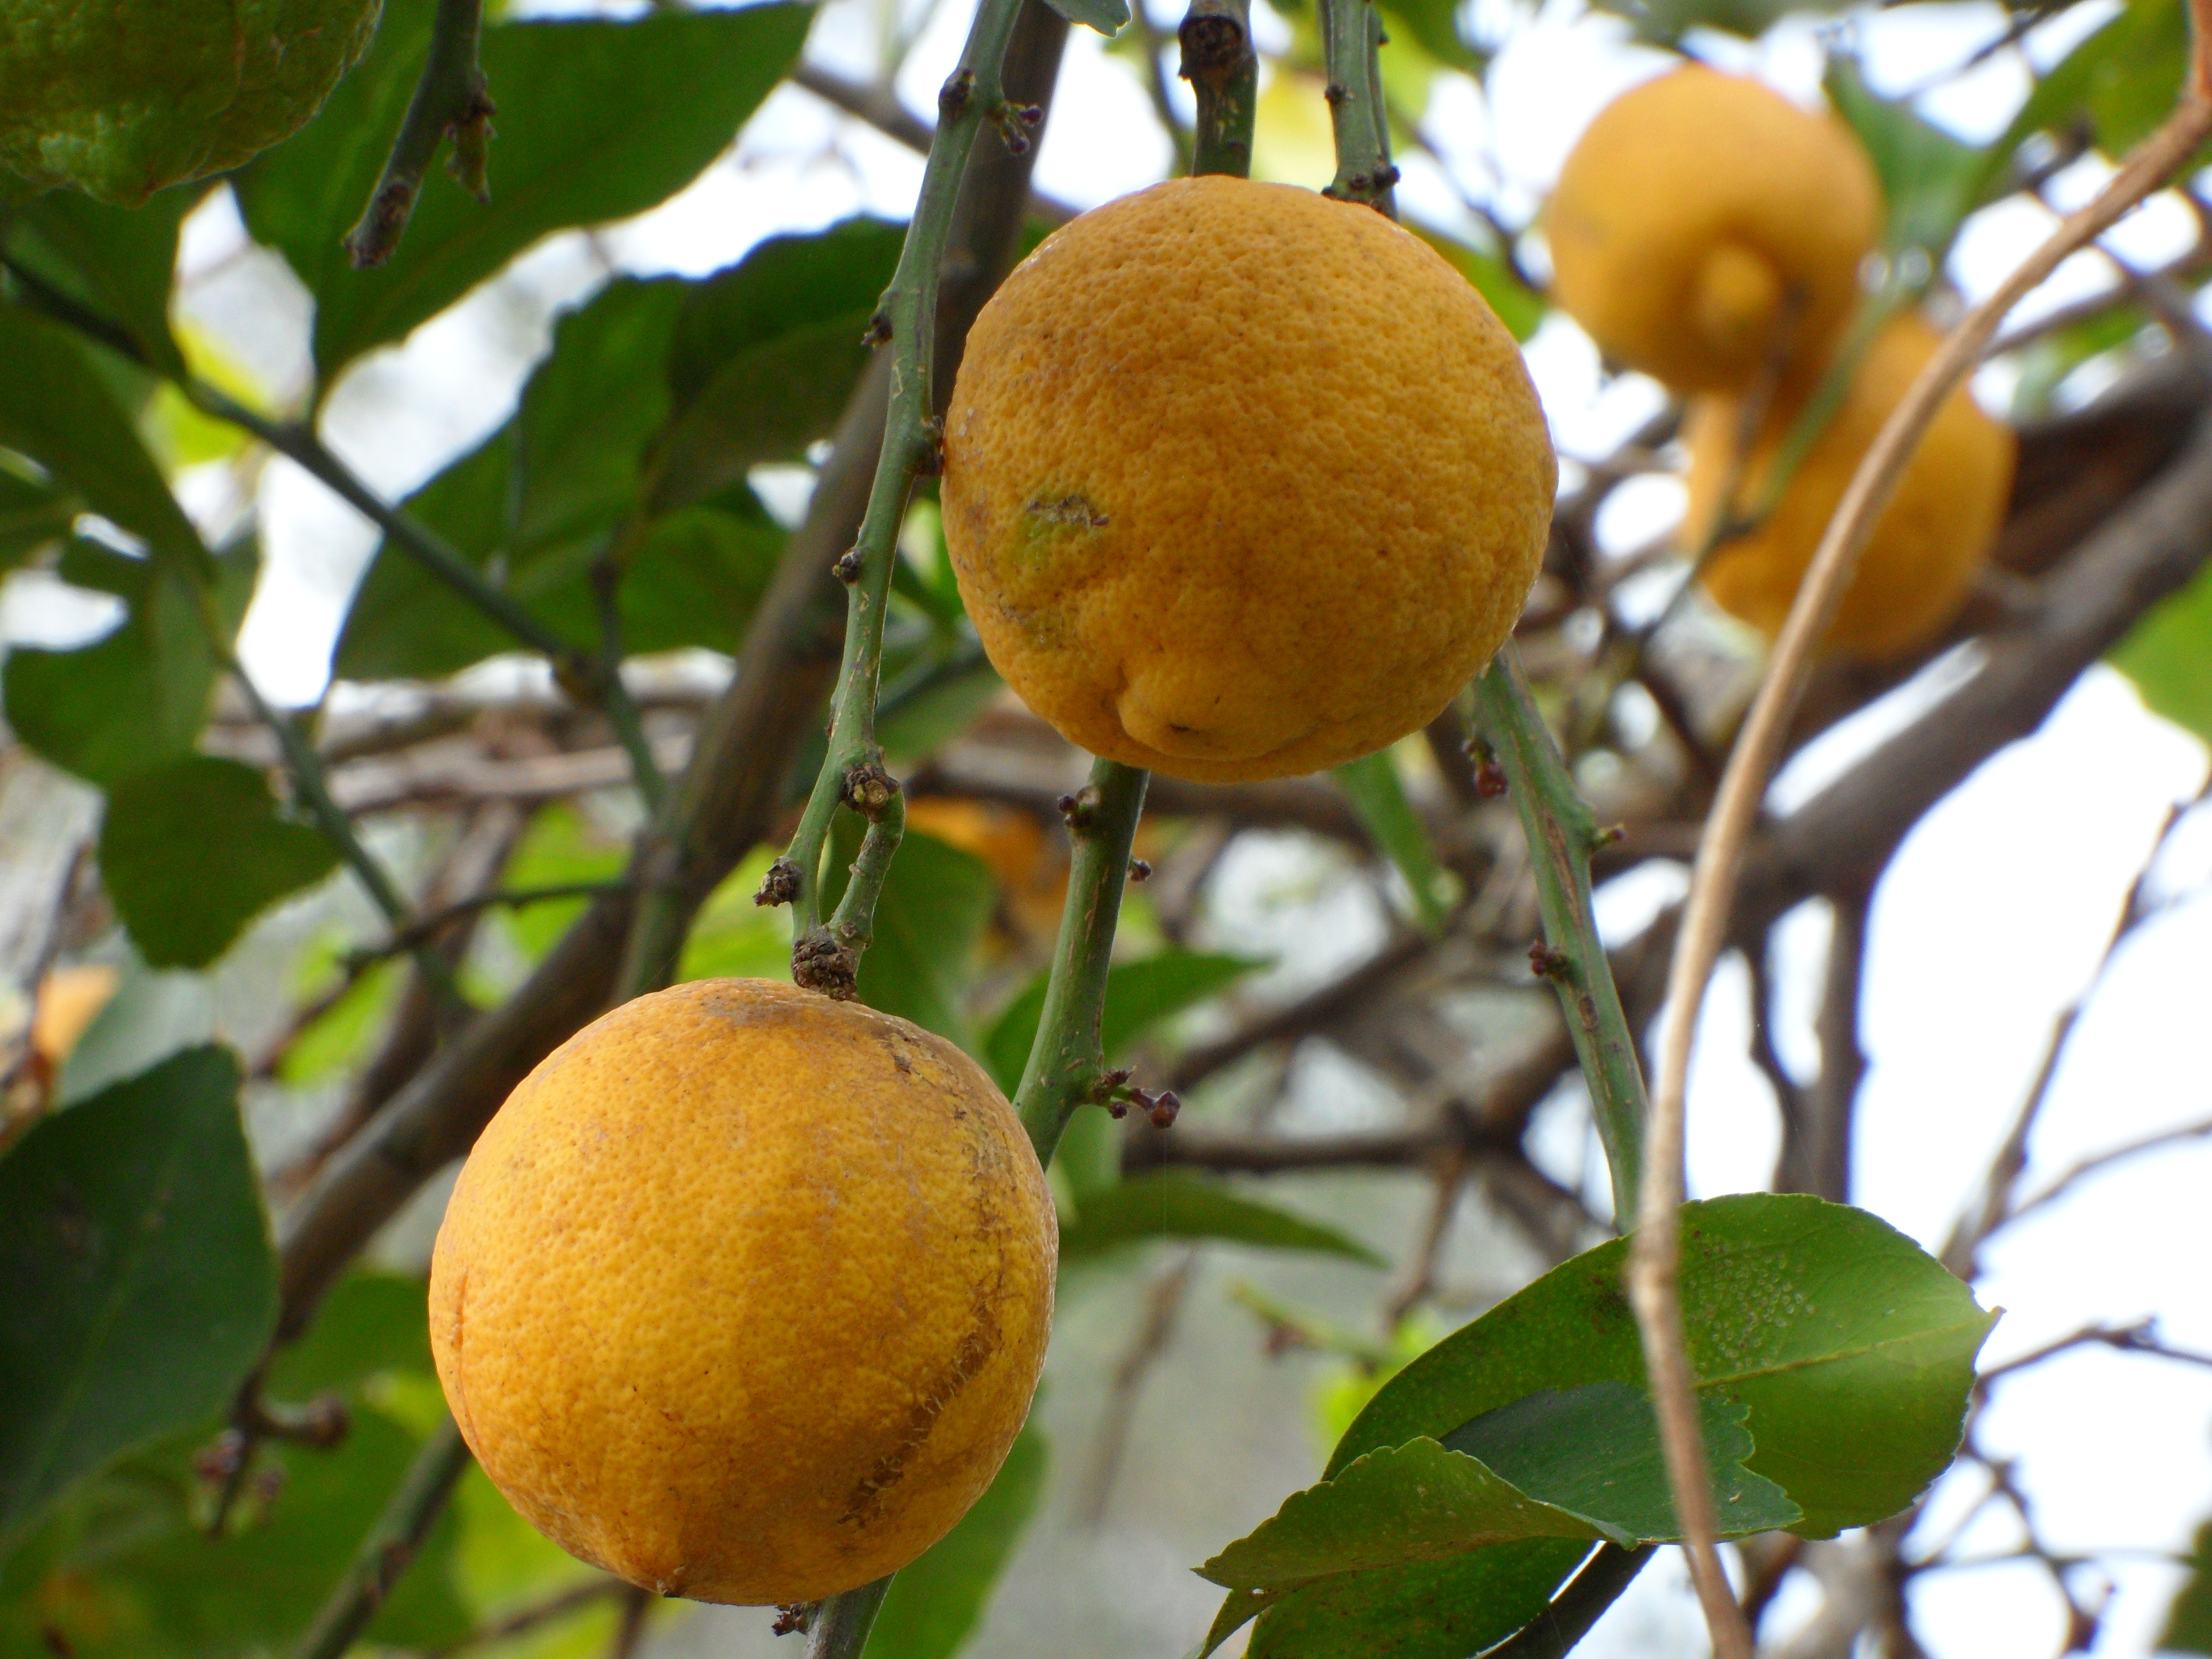
tree, branch, plant, fruit, flower, food, produce, autumn, flora, tangerine, citron, organic, citrus, macro photography, flowering plant, bitter orange, mandarin orange, land plant, yuzu